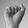
ASL letter: A